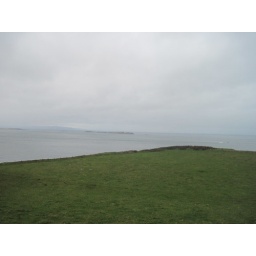
Tuesday, April 5 in Northern Ireland. County Antrim, Bushmill's Distillery, the Giant's Causeway and the coast of Northern Ireland by bus